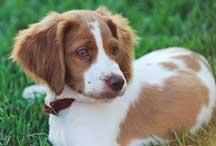
Brittany_spaniel